Third Avenue Historic District (Sturgeon Bay, Wisconsin)

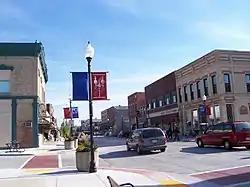
A portion of the district.

The Third Avenue Historic District in Sturgeon Bay, Wisconsin is a historic district which was listed on the National Register of Historic Places in 1983.